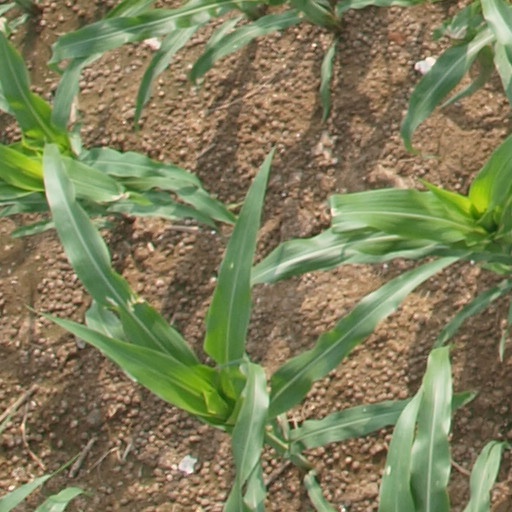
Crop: maize; corn